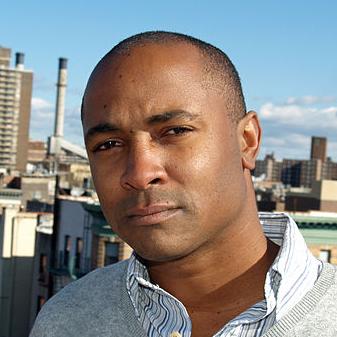
Age: 31